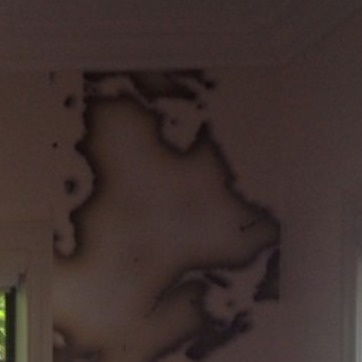
Material: wallpaper